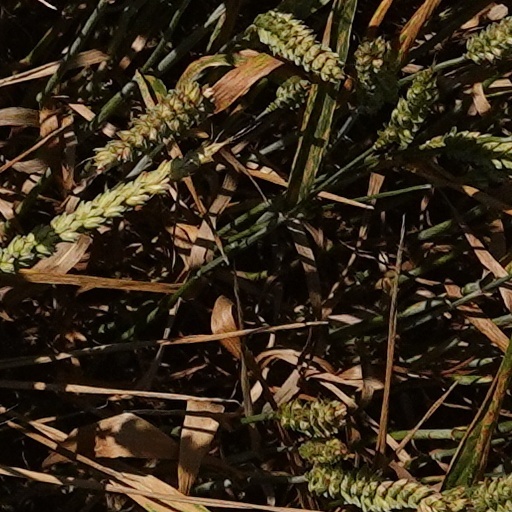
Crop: wheat